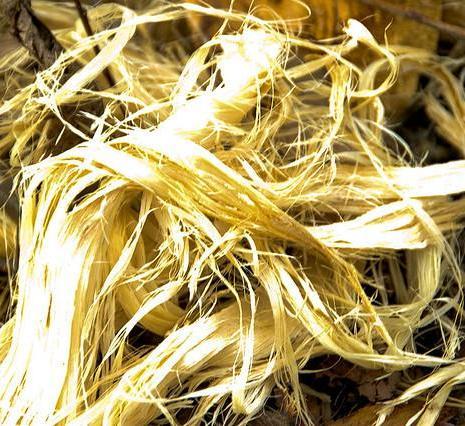
Texture: fibrous